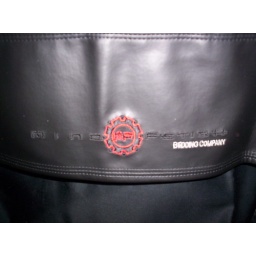
Here's on of the pillow cases with the trimmed in subtle fetish rubber with the signature red pimping detail.